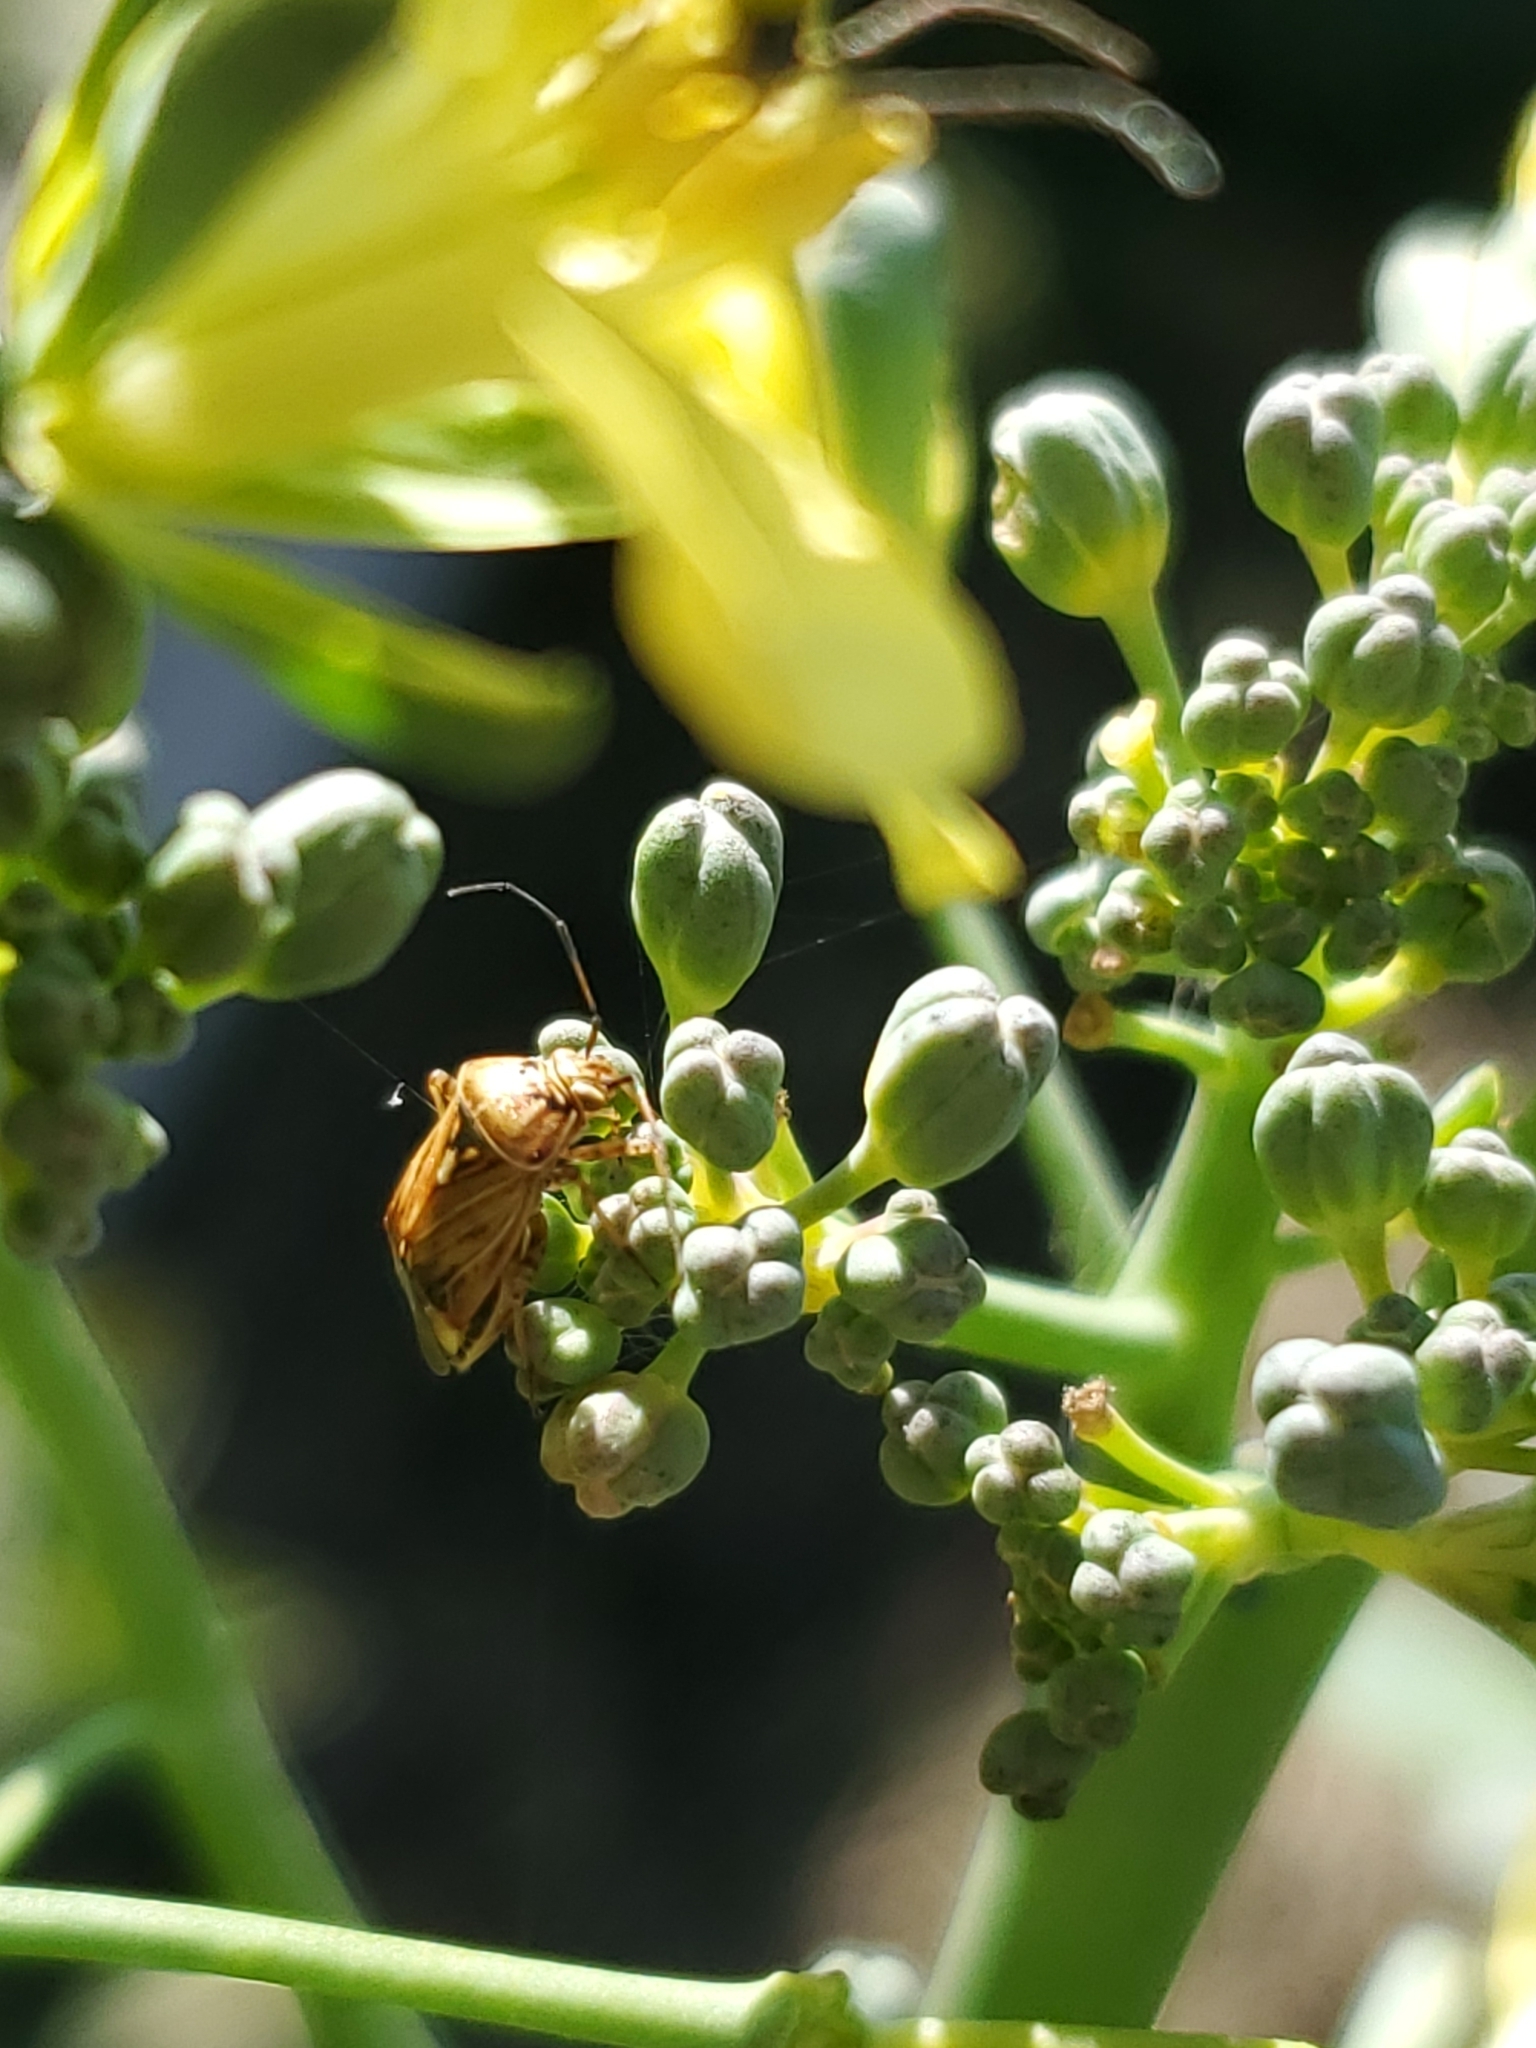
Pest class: lygus_bug